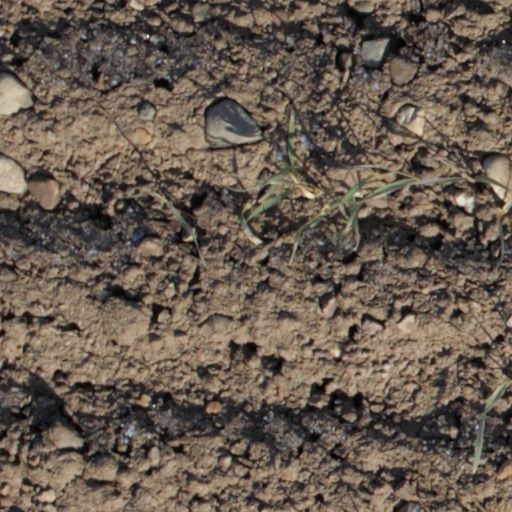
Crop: wheat